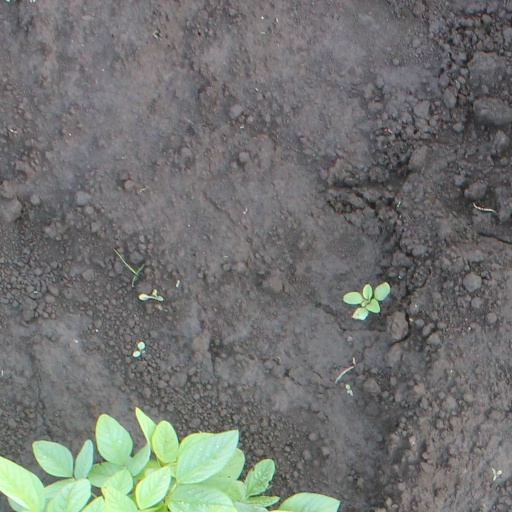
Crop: soybean